Longueuil

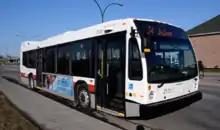
A Réseau de transport de Longueuil bus.

The mayor is Catherine Fournier. She is the fifth mayor of Longueuil since the 2002 merger. The previous mayor was Sylvie Parent, who was elected on Nov. 5, 2017 Businessman Jacques Olivier who once served as Minister of Labour served as mayor from 2002 until 2005. The second mayor of Longueuil was Claude Gladu, serving from 2006 to 2009. He also happened to be mayor of the former city of Longueuil from 1994 to 2002. Former member of the House of Commons of Canada, Caroline St-Hilaire was the third mayor from 2009 to 2017.